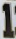
Number: 1